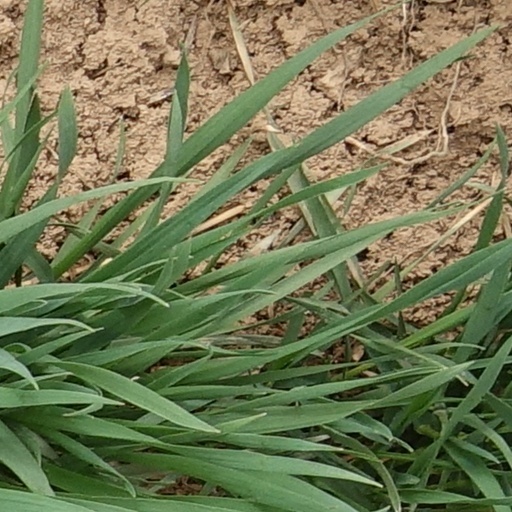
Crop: wheat